Battle of the Santa Cruz Islands

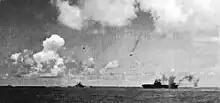
A Japanese dive bomber (center) is shot down during the attack on the "Enterprise" (lower right). The ship is smoking from earlier bomb hits as another bomb near-misses the carrier. The battleship "South Dakota" is to the left of the carrier.

Despite the failure of the Japanese ground offensive and the loss of "Yura", the rest of the Combined Fleet continued to maneuver near the southern Solomon Islands on 25 October in the hope of engaging Allied naval forces in a battle. The Japanese naval forces now comprised four carriers (two large, one medium, one light), "Hiyō" having departed, with a combined aircraft complement of approximately three "Shokaku"-class fleet carriers.